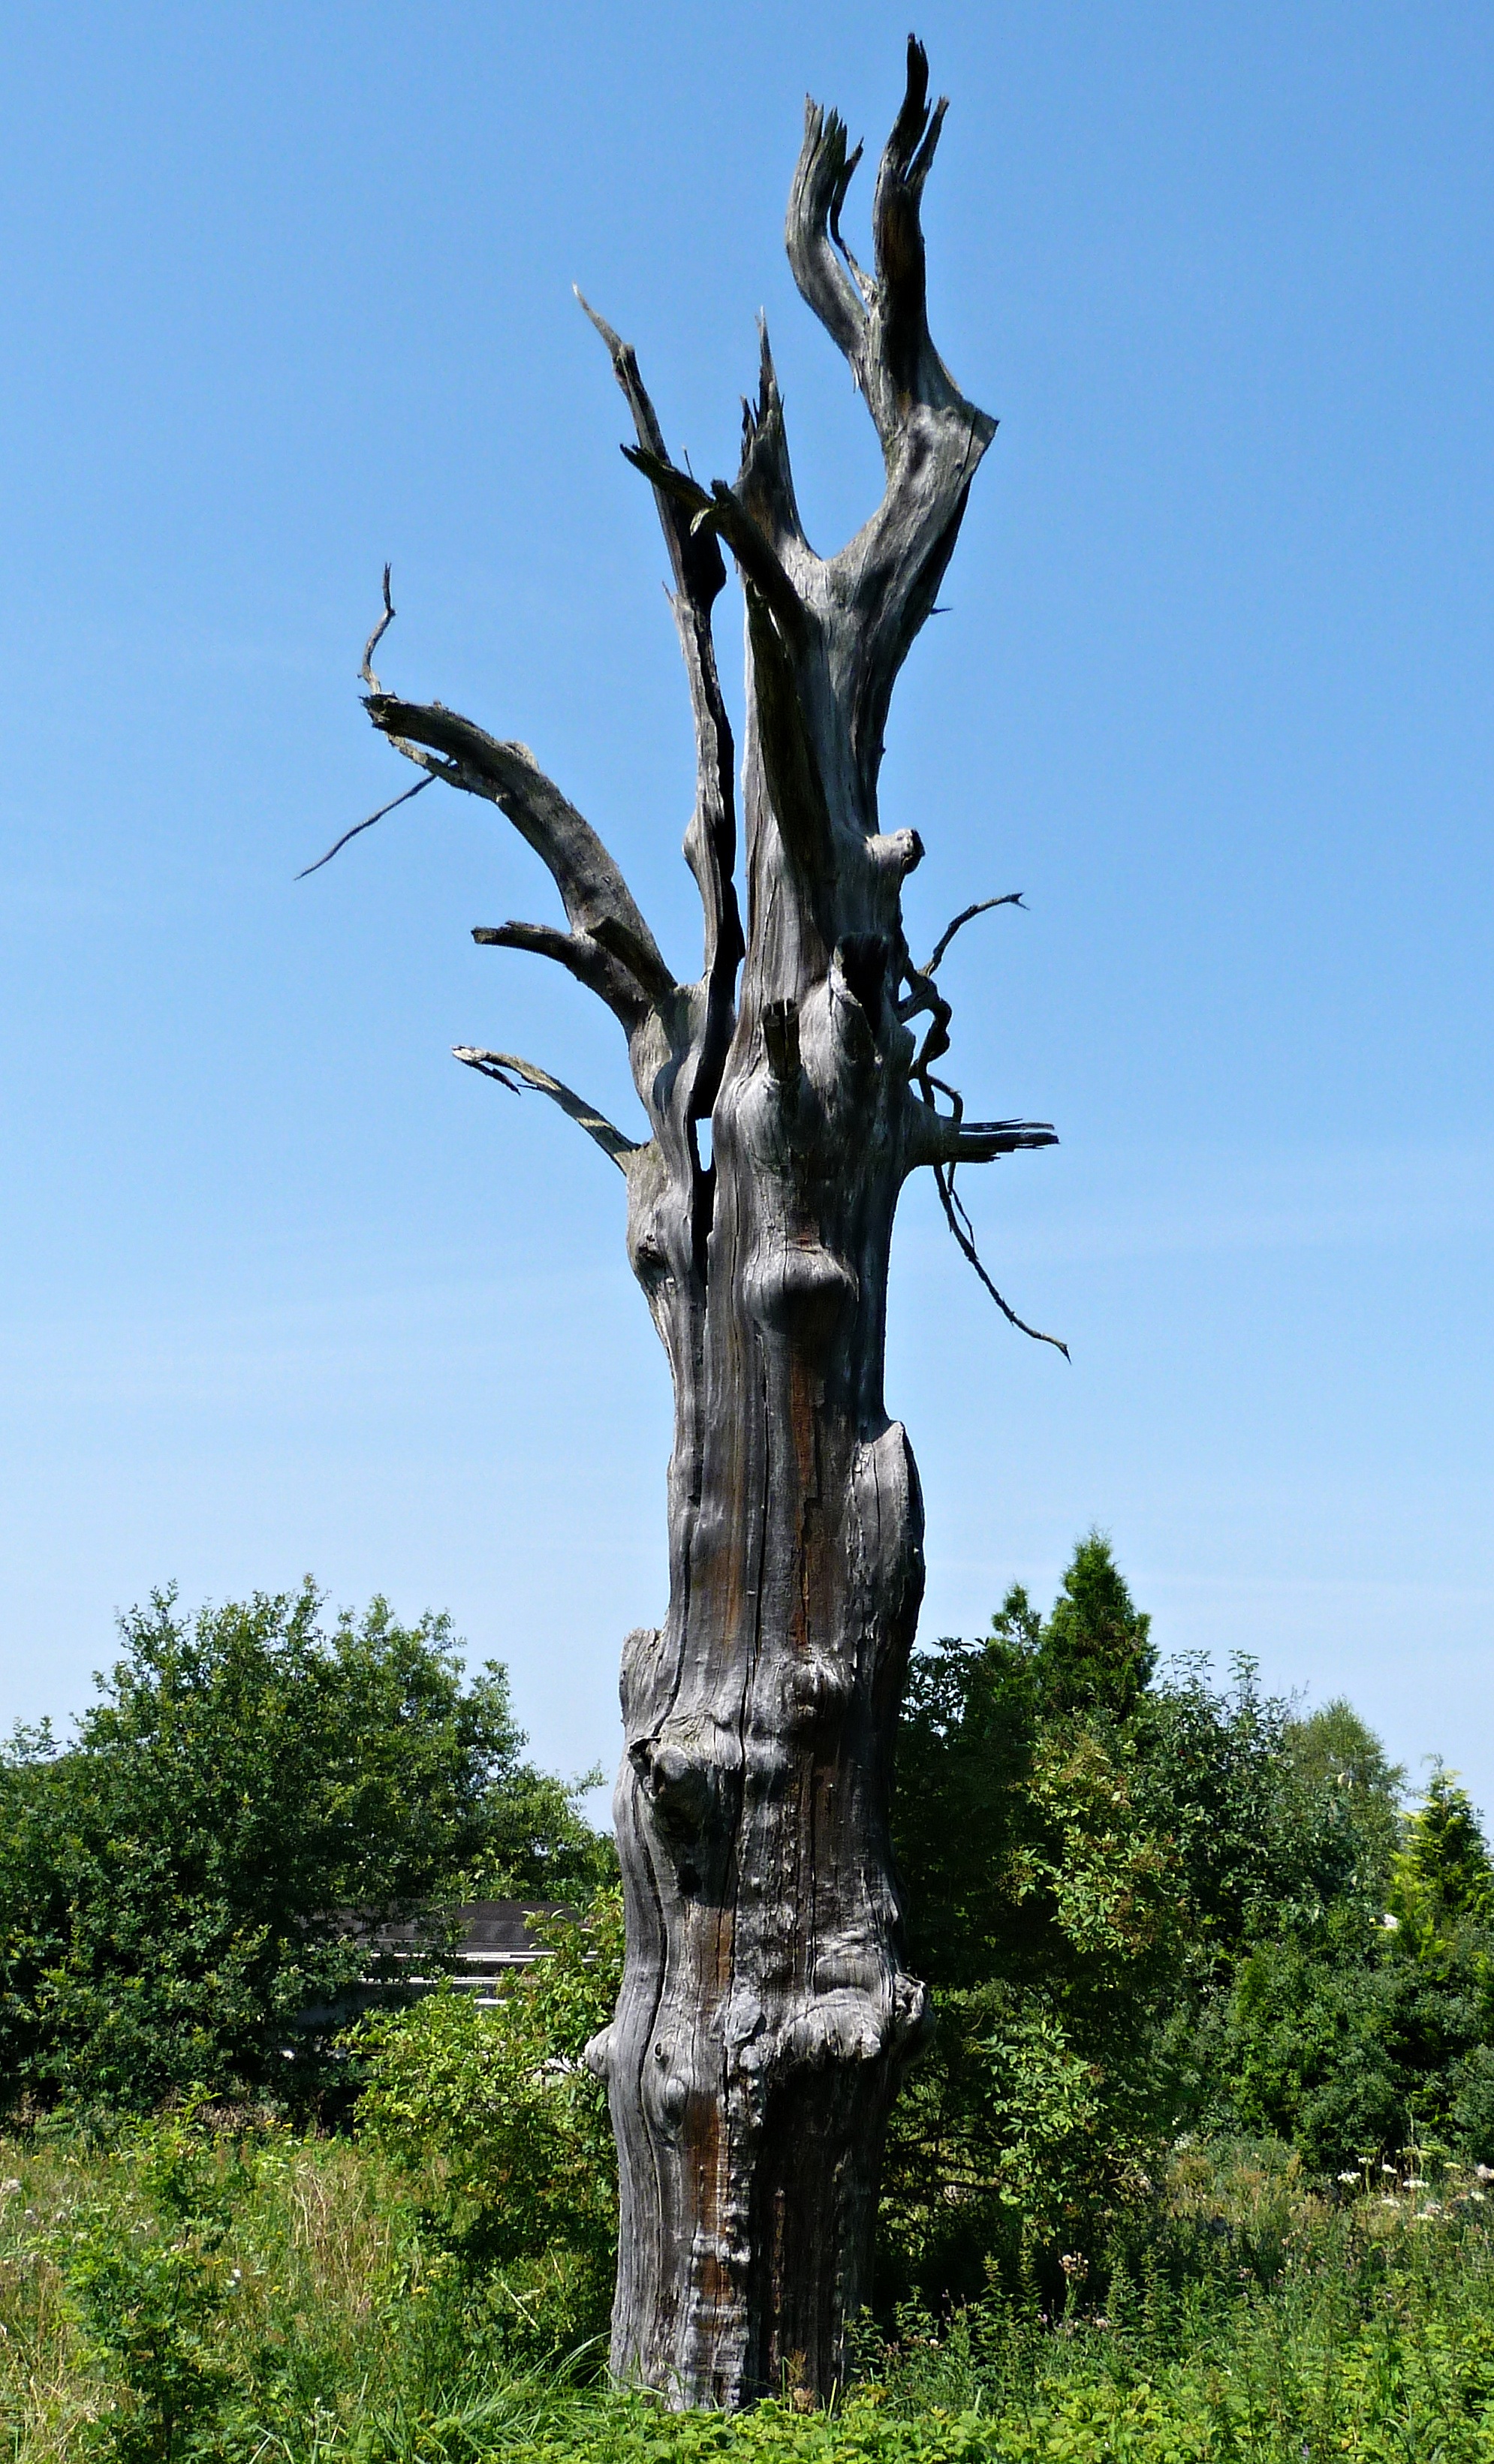
tree, branch, plant, wood, flower, trunk, old, monument, statue, weathered, tribe, sculpture, art, nature conservation, morsch, hollow, natural monument, very old, without branches, woody plant